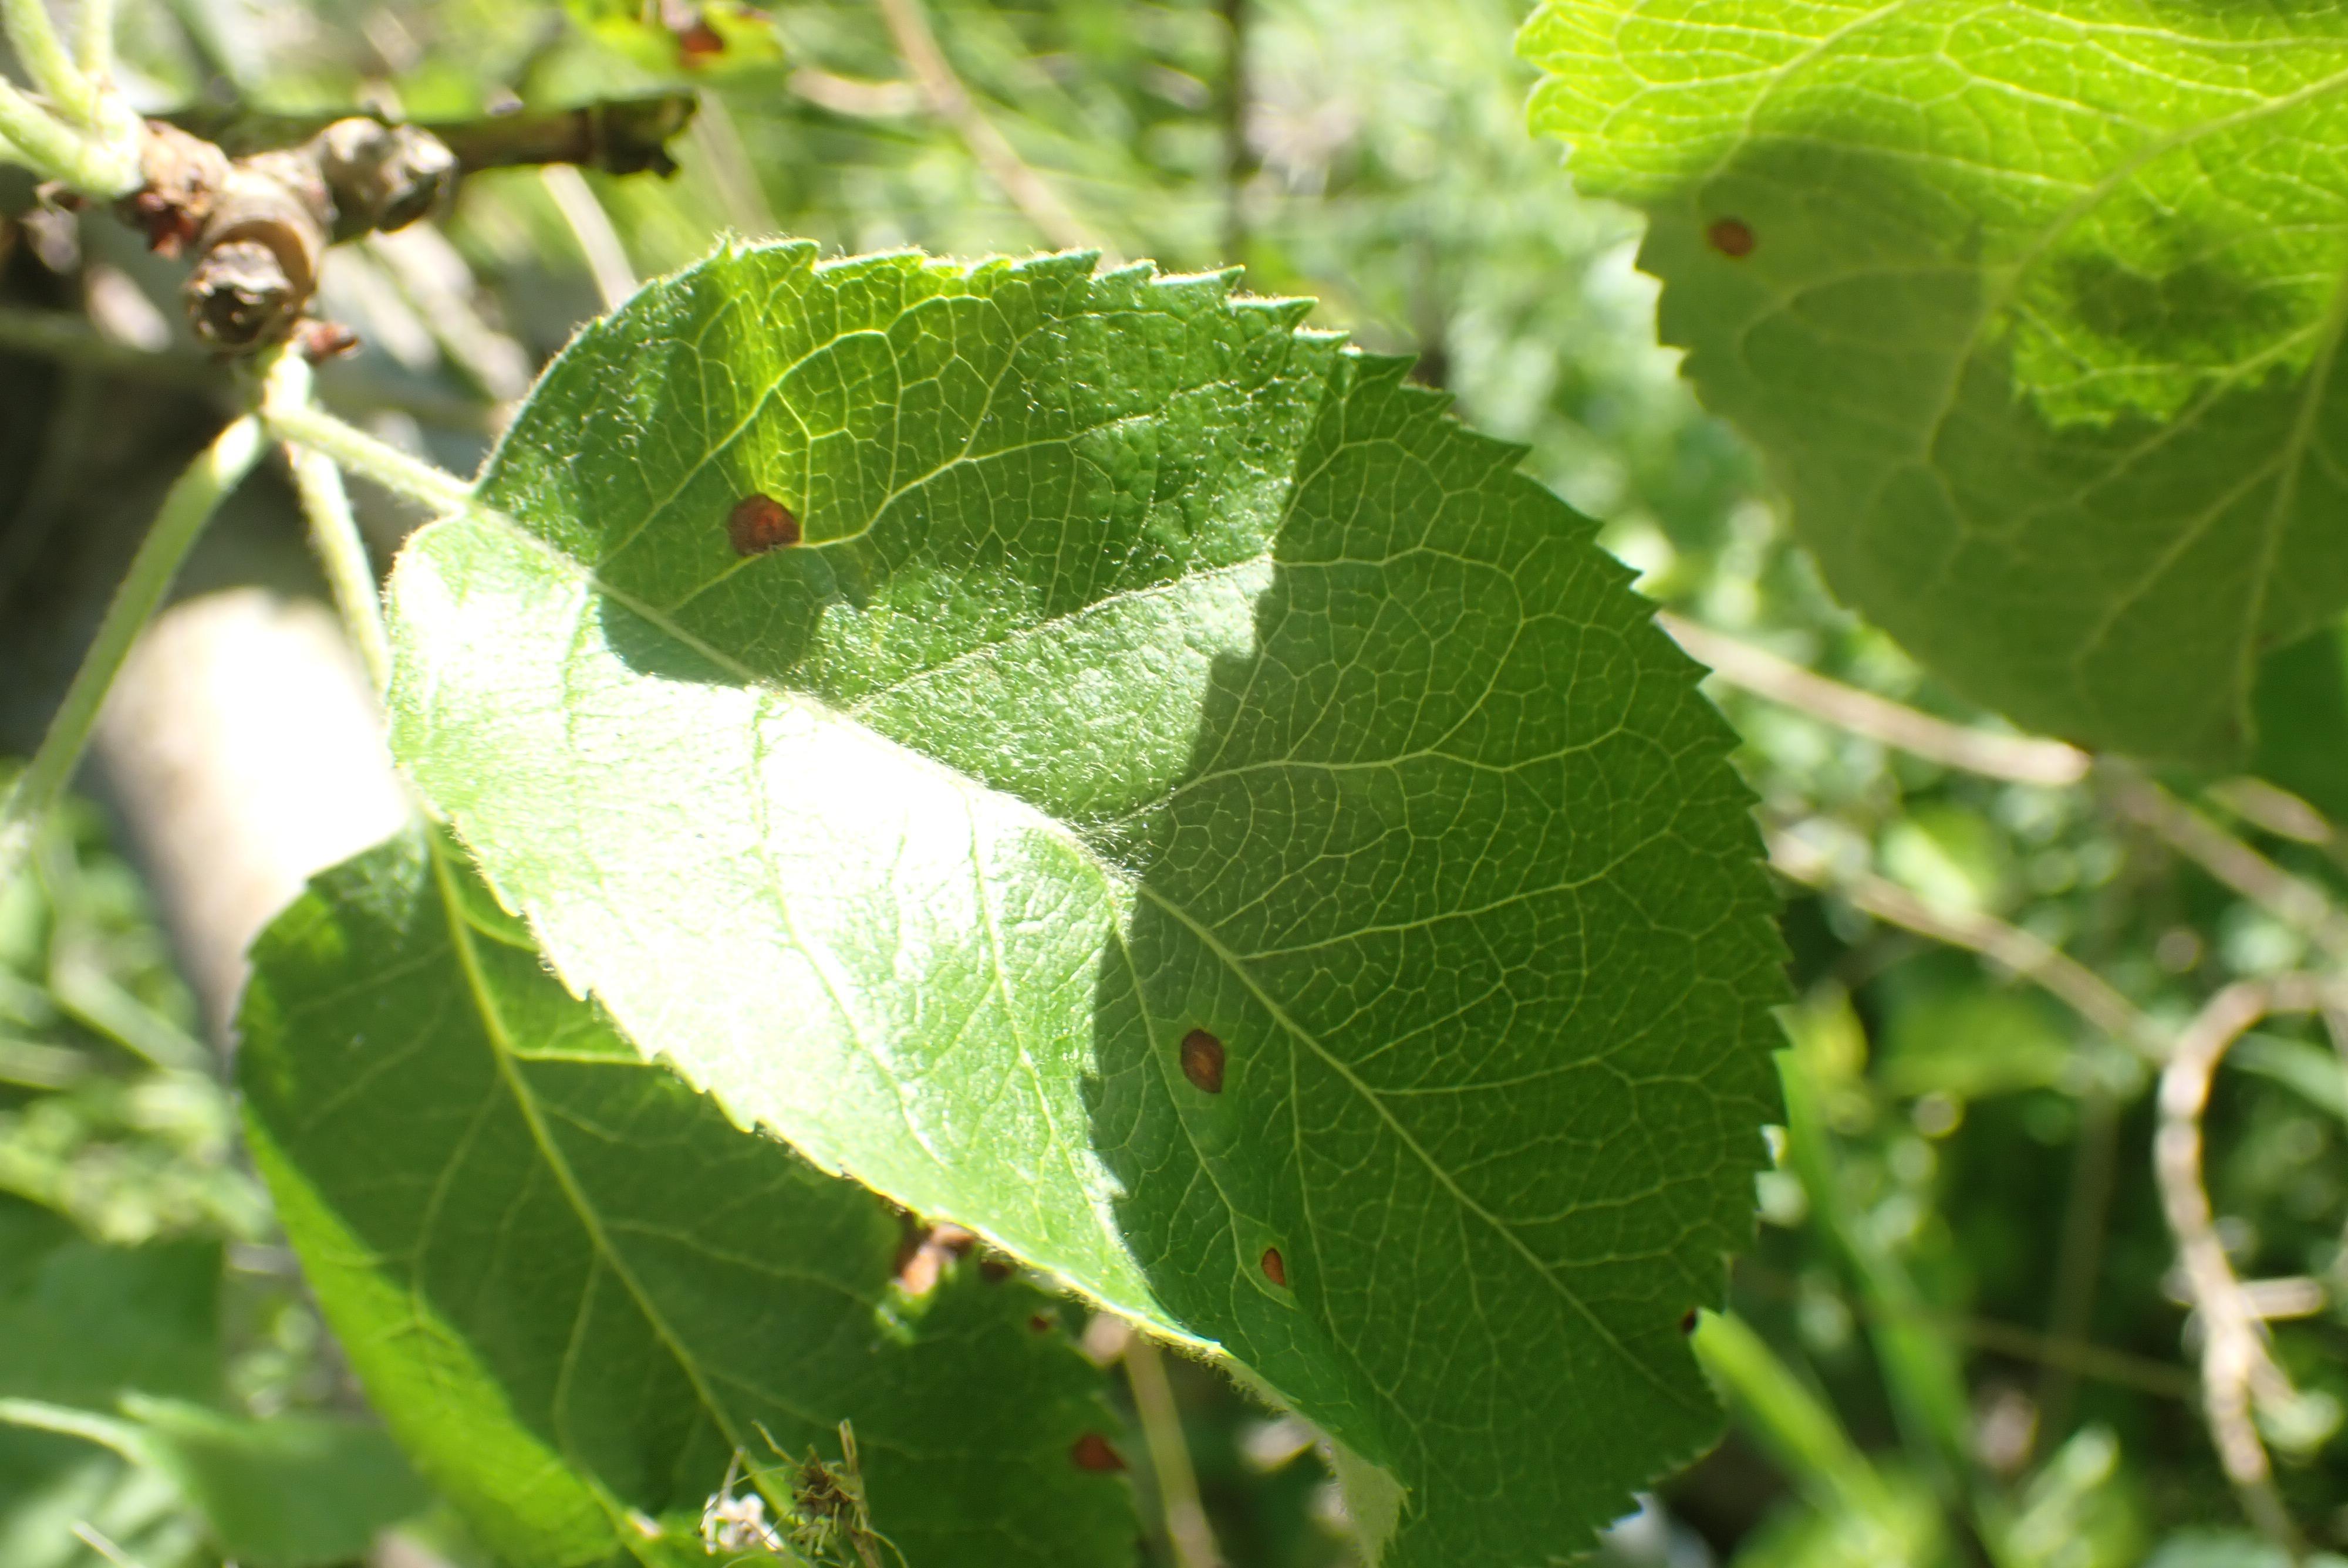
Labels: frog_eye_leaf_spot